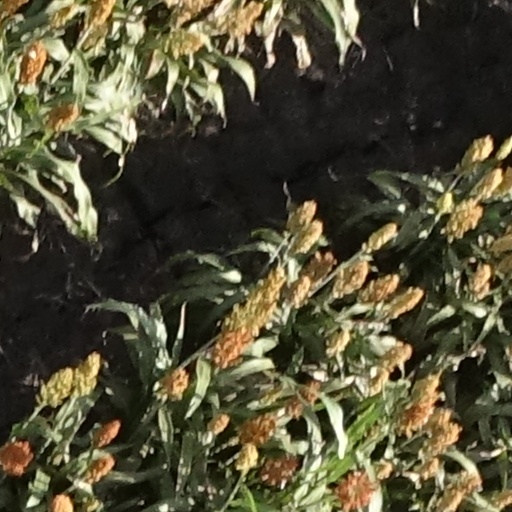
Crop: sorghum